Carter Block

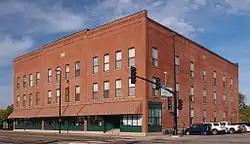
The Carter Block viewed from the east

The Carter Block is a historic mixed-use commercial building in St. Cloud, Minnesota, United States. It was established in 1902 by businessman Wesley Carter to provide retail, office, warehousing, and meeting space in the developing city. The Carter Block was listed on the National Register of Historic Places in 1986 for its local significance in the themes of commerce and social history. It was nominated for encapsulating the social impact of Carter's entrepreneurship.